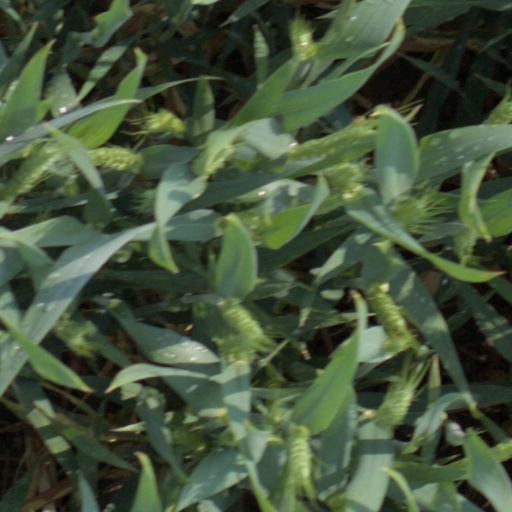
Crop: wheat